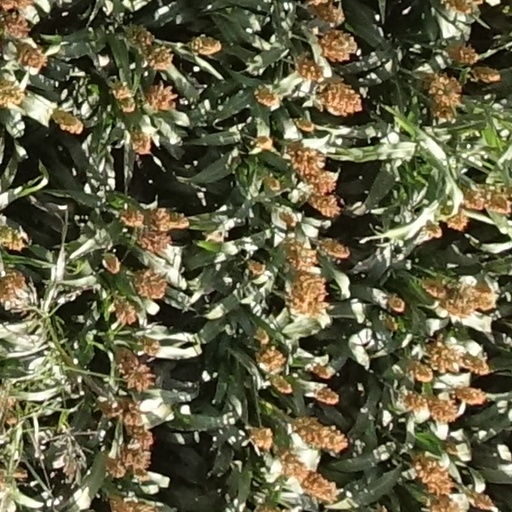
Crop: sorghum